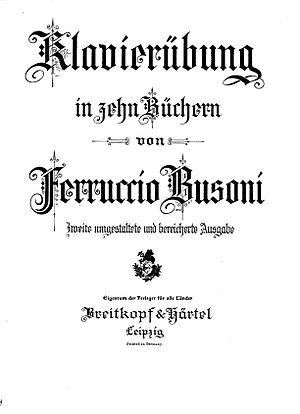
Clavier-Übung est le terme en allemand qui désigne la « pratique du clavier ». C'était à la fin du XVIIᵉ siècle et au début du XVIIIᵉ siècle le titre générique des collections de musique pour clavier, d'abord populaire après son adoption par Johann Kuhnau en 1689 bien que de nos jours le terme soit habituellement associé aux séries de publications de Johann Sebastian Bach.